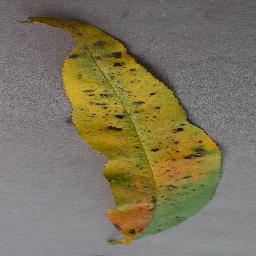
Label: Peach___Bacterial_spot